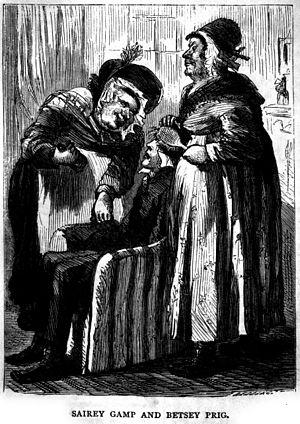
Martin Chuzzlewit ou Vie et aventures de Martin Chuzzlewit est un roman de Charles Dickens, le dernier de sa série dite « picaresque », paru en 1844.